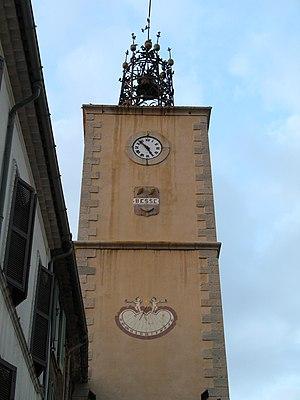
Beffroi Besse-sur-Issole This building is inscrit au titre des Monuments Historiques. It is indexed in the Base Mérimée, a database of architectural heritage maintained by the French Ministry of Culture,
Cet article recense les monuments historiques du Var, en France.
Besse-sur-Issole est une commune française située dans le département du Var, en région Provence-Alpes-Côte d'Azur.